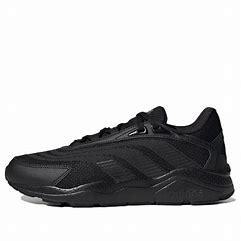
Brand: adidas
Model: neo Adidas NEO Crazychaos